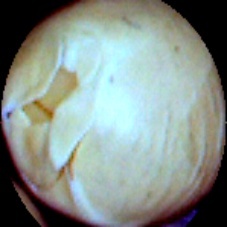
Label: Skin-damaged